Chris Huhne

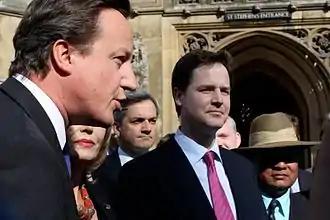
David Cameron and Nick Clegg outside the Houses of Parliament, with Huhne in the background

In October 2008, as Liberal Democrat Home Affairs spokesperson, Huhne led the Liberal Democrat response to the government's announcement of plans to expand the capacity to collect records of people using electronic communications. The Home Secretary's announcement was in response to warnings by police and the security services that the growing fragmentation and complexity of communications was hindering their tackling of terrorism and organised criminality. But Huhne disagreed with the government's response to the police and security services, saying: "The Government's Orwellian plans for a vast database of our private communications are deeply worrying. I hope that this consultation is not just a sham exercise to soft-soap an unsuspecting public."